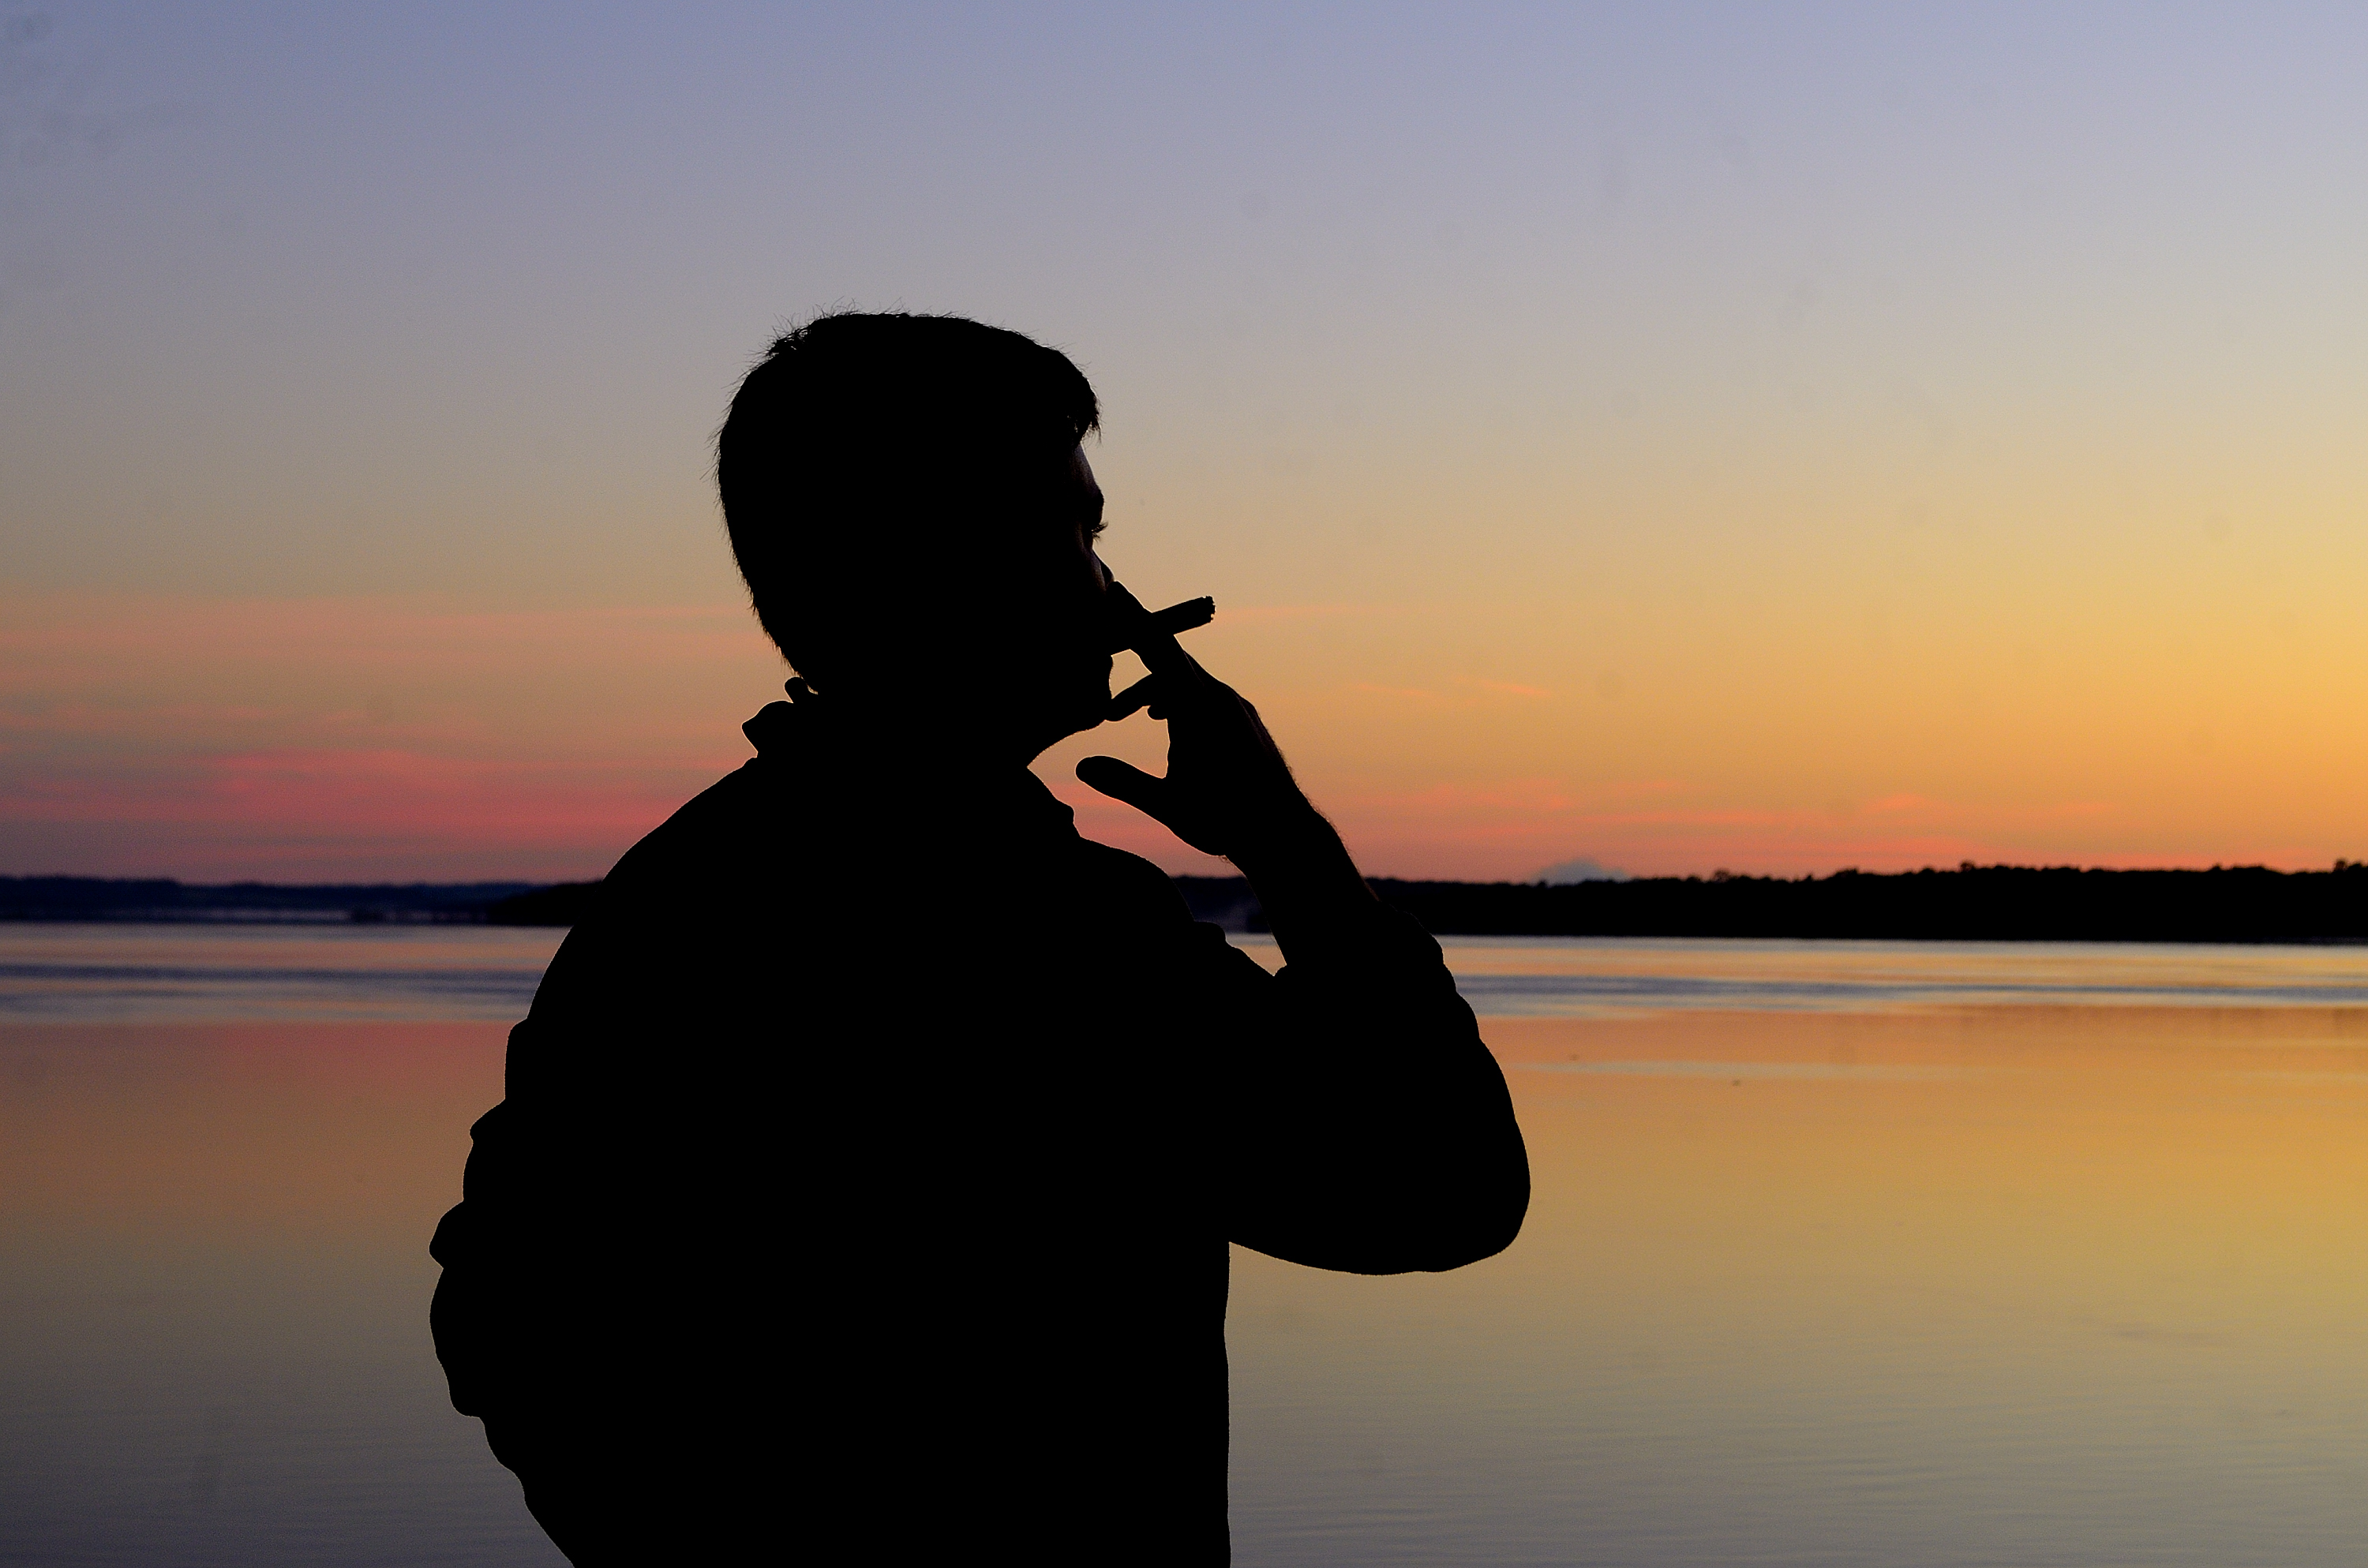
sea, horizon, silhouette, sunrise, sunset, morning, dawn, dusk, evening, reflection, romance, xiii, lnmas, misiones, candelaria, interaction